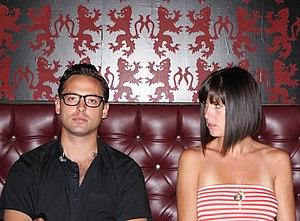
Phantogram est un groupe de rock électronique américain, originaire de Saratoga Springs, dans l'État de New York. Il est composé de Josh Carter et Sarah Barthel. Le batteur Tim Oakley accompagne le groupe uniquement lors de spectacles.